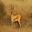
Label: deer